ZombsRoyale.io

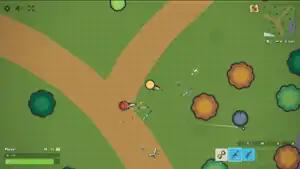
In "ZombsRoyale.io" matches, the last standing team or player wins.

"ZombsRoyale.io" is a top-down battle royale game. Like other .io games, it has simplified gameplay and 2D graphics. There are three game modes, Solo, Duo, or Squad, and limited time modes which rotate regularly. Like other battle royales, up to 100 players — some of which may be computer-controlled bots — are dropped into matches. Games are typically short, around five minutes long.